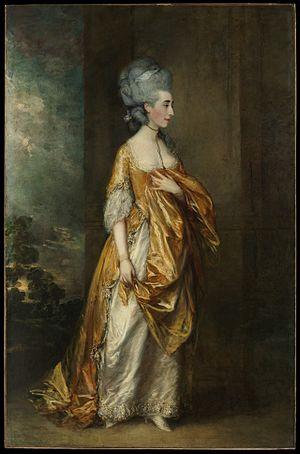
Maurice Schérer, dit Éric Rohmer [eʁik ʁomɛʁ], est un réalisateur français, né à Tulle en Corrèze le 21 mars 1920 et mort le 11 janvier 2010 dans le 13ᵉ arrondissement de Paris. Il a réalisé au total vingt-trois longs métrages qui constituent une œuvre atypique et personnelle, en grande partie organisée en trois cycles : les Contes moraux, les Comédies et proverbes et les Contes des quatre saisons. Considéré avec Jean-Luc Godard, François Truffaut, Claude Chabrol et Jacques Rivette comme l'une des figures majeures de la Nouvelle Vague, il a obtenu en 2001 à la Mostra de Venise un Lion d'or pour l'ensemble de sa carrière.
L'Anglaise et le Duc est un film franco-allemand d'Éric Rohmer sorti en 2001. C'est une adaptation des mémoires de Grace Elliott dans lesquelles l'auteur, une aristocrate anglaise vivant à Paris proche de Philippe Égalité, raconte la manière dont elle a vécu la Révolution française. Après La Marquise d'O… et Perceval le Gallois, c'est le troisième film historique d'Éric Rohmer.
Grace Dalrymple Elliott, dame écossaise, qui fut un temps maîtresse du duc d'Orléans, a vécu à Paris durant les pires moments de la Révolution française. Emprisonnée en décembre 1793, elle échappe à la guillotine grâce à la chute de Robespierre le 9 thermidor. Elle laisse une autobiographie très romancée, Ma vie sous la Révolution, publiée à titre posthume en 1859. En 2001, Éric Rohmer en tire un film, L'Anglaise et le Duc.